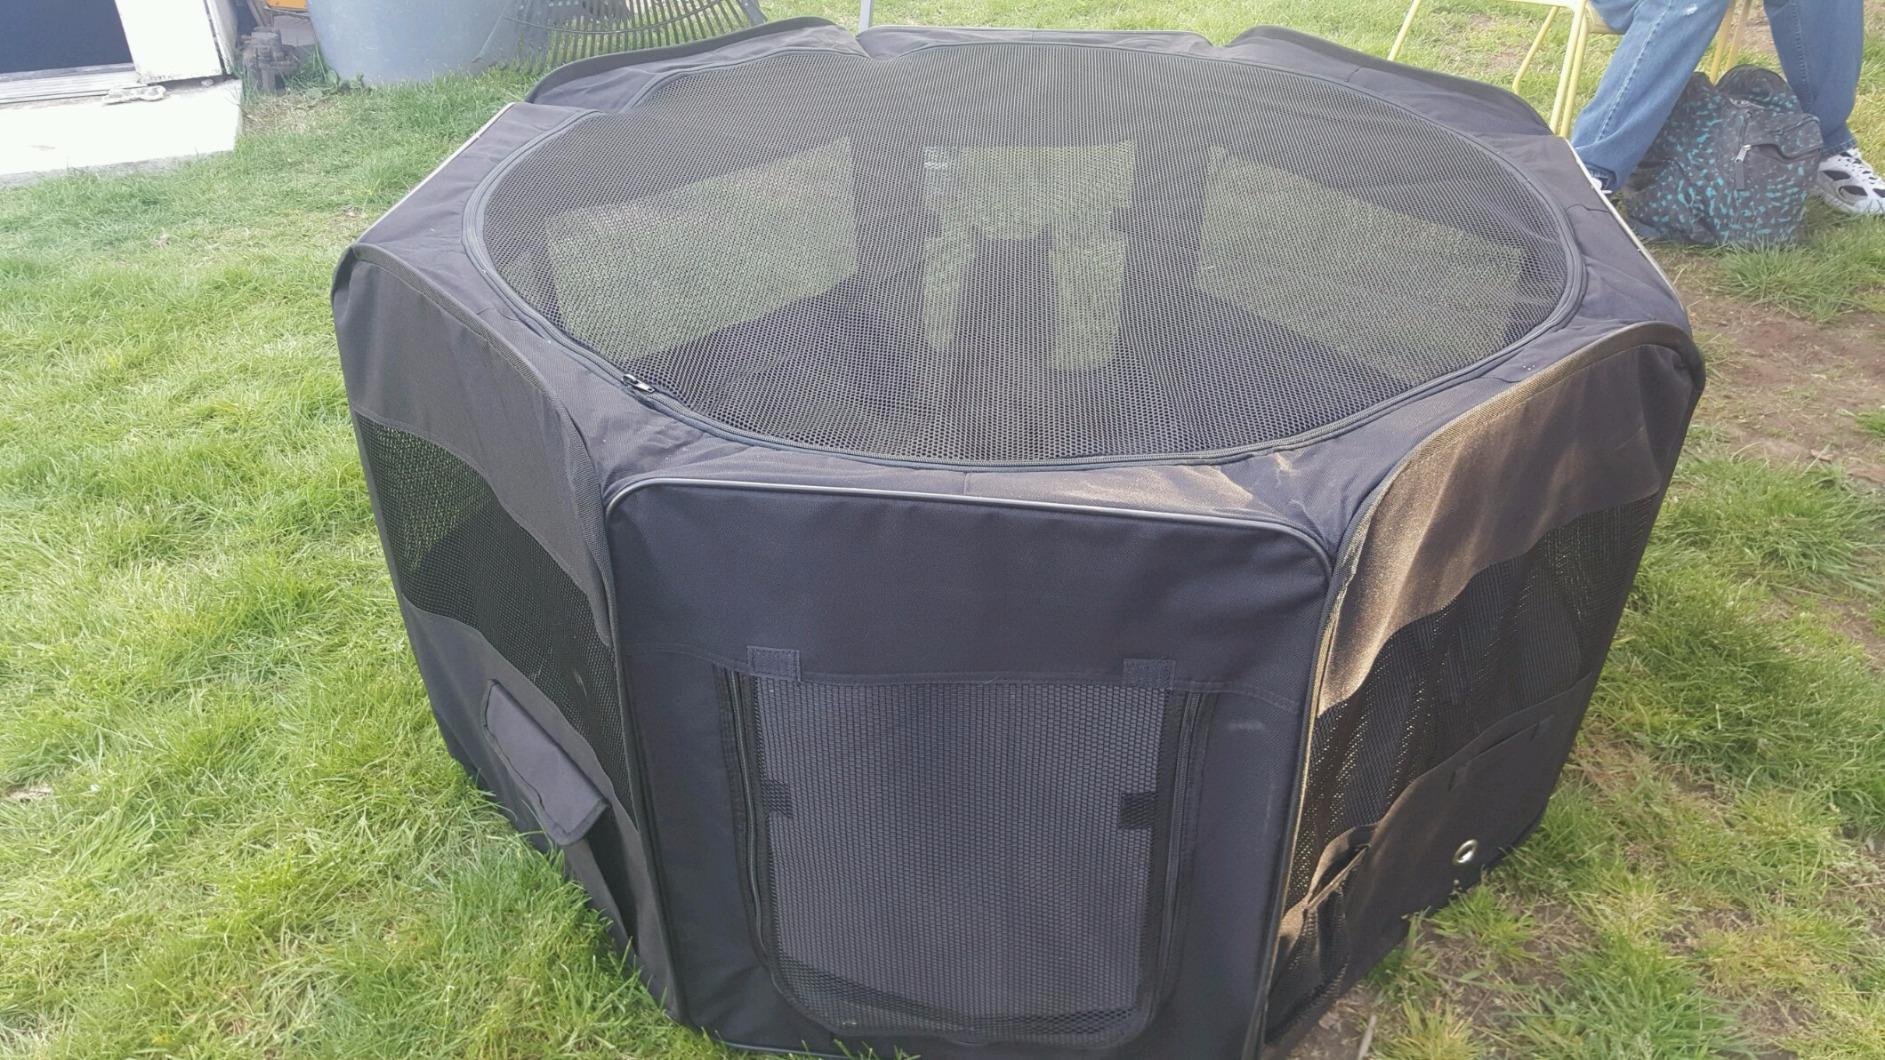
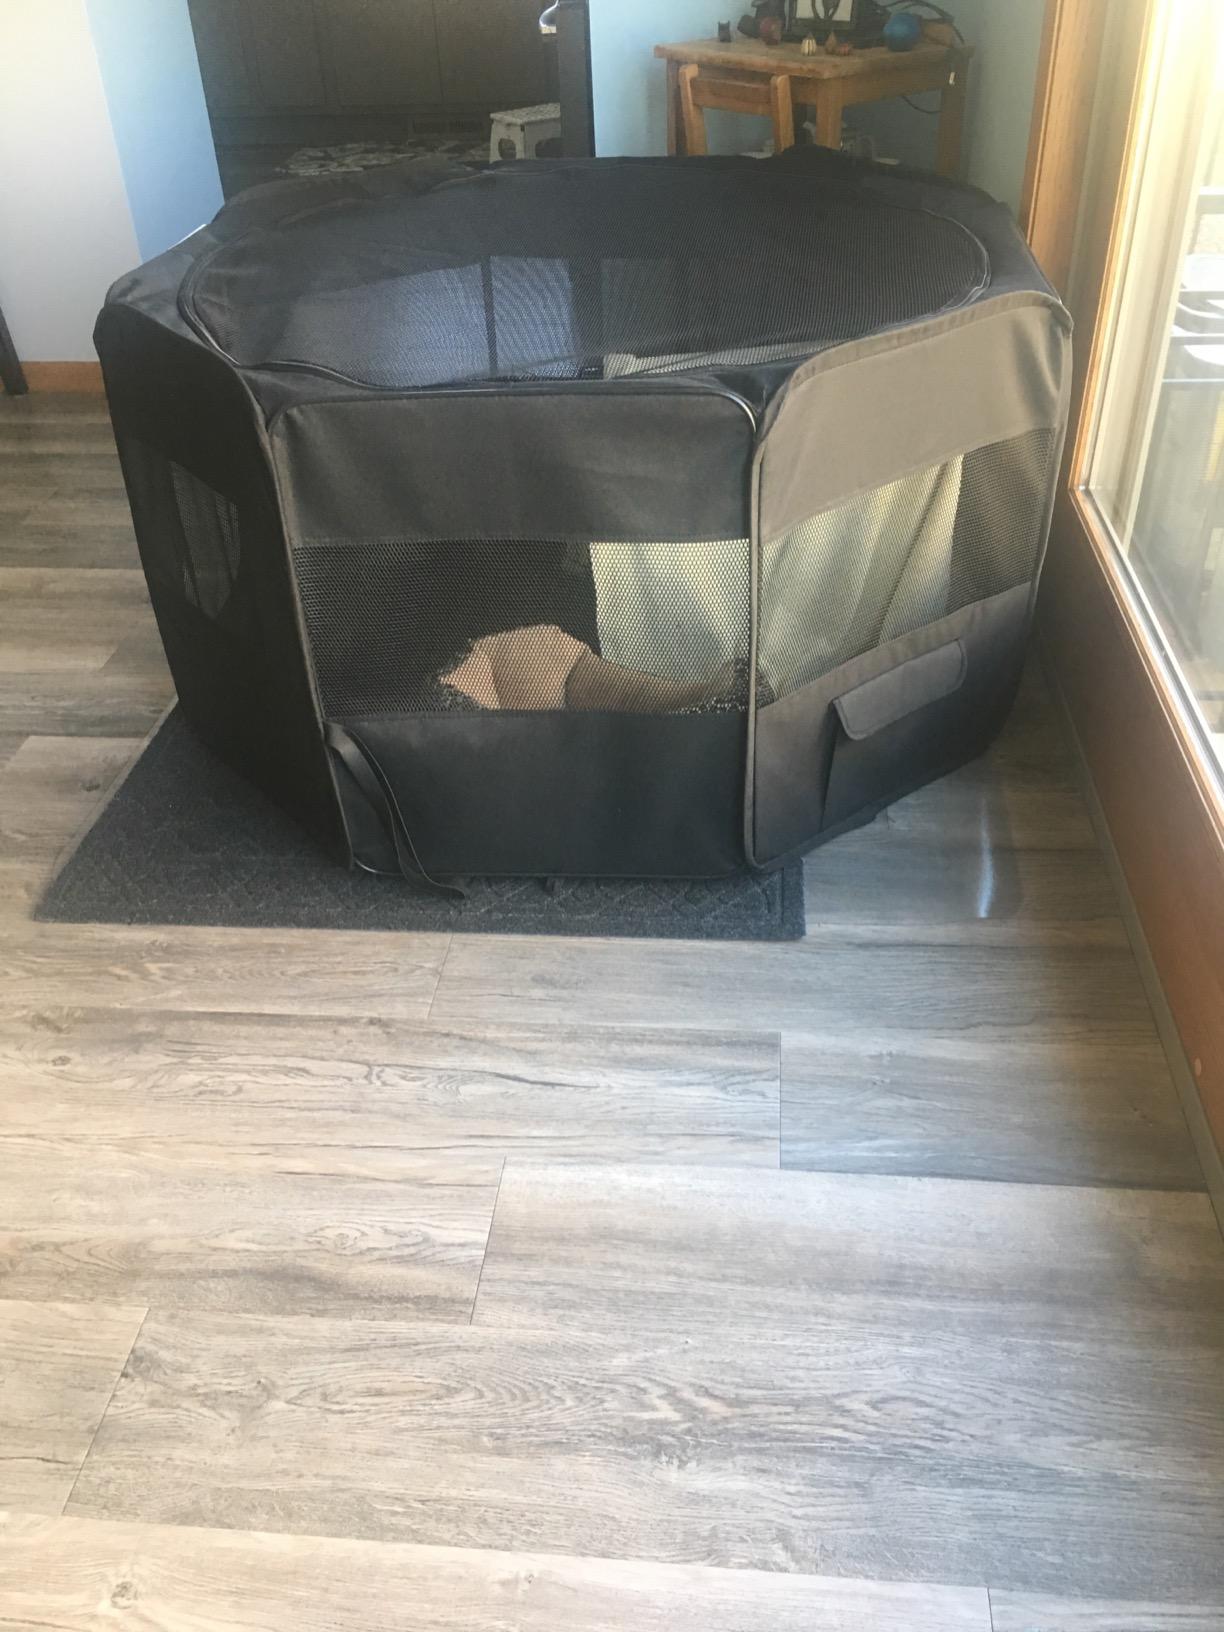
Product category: items_kennel
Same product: yes